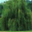
Label: willow_tree